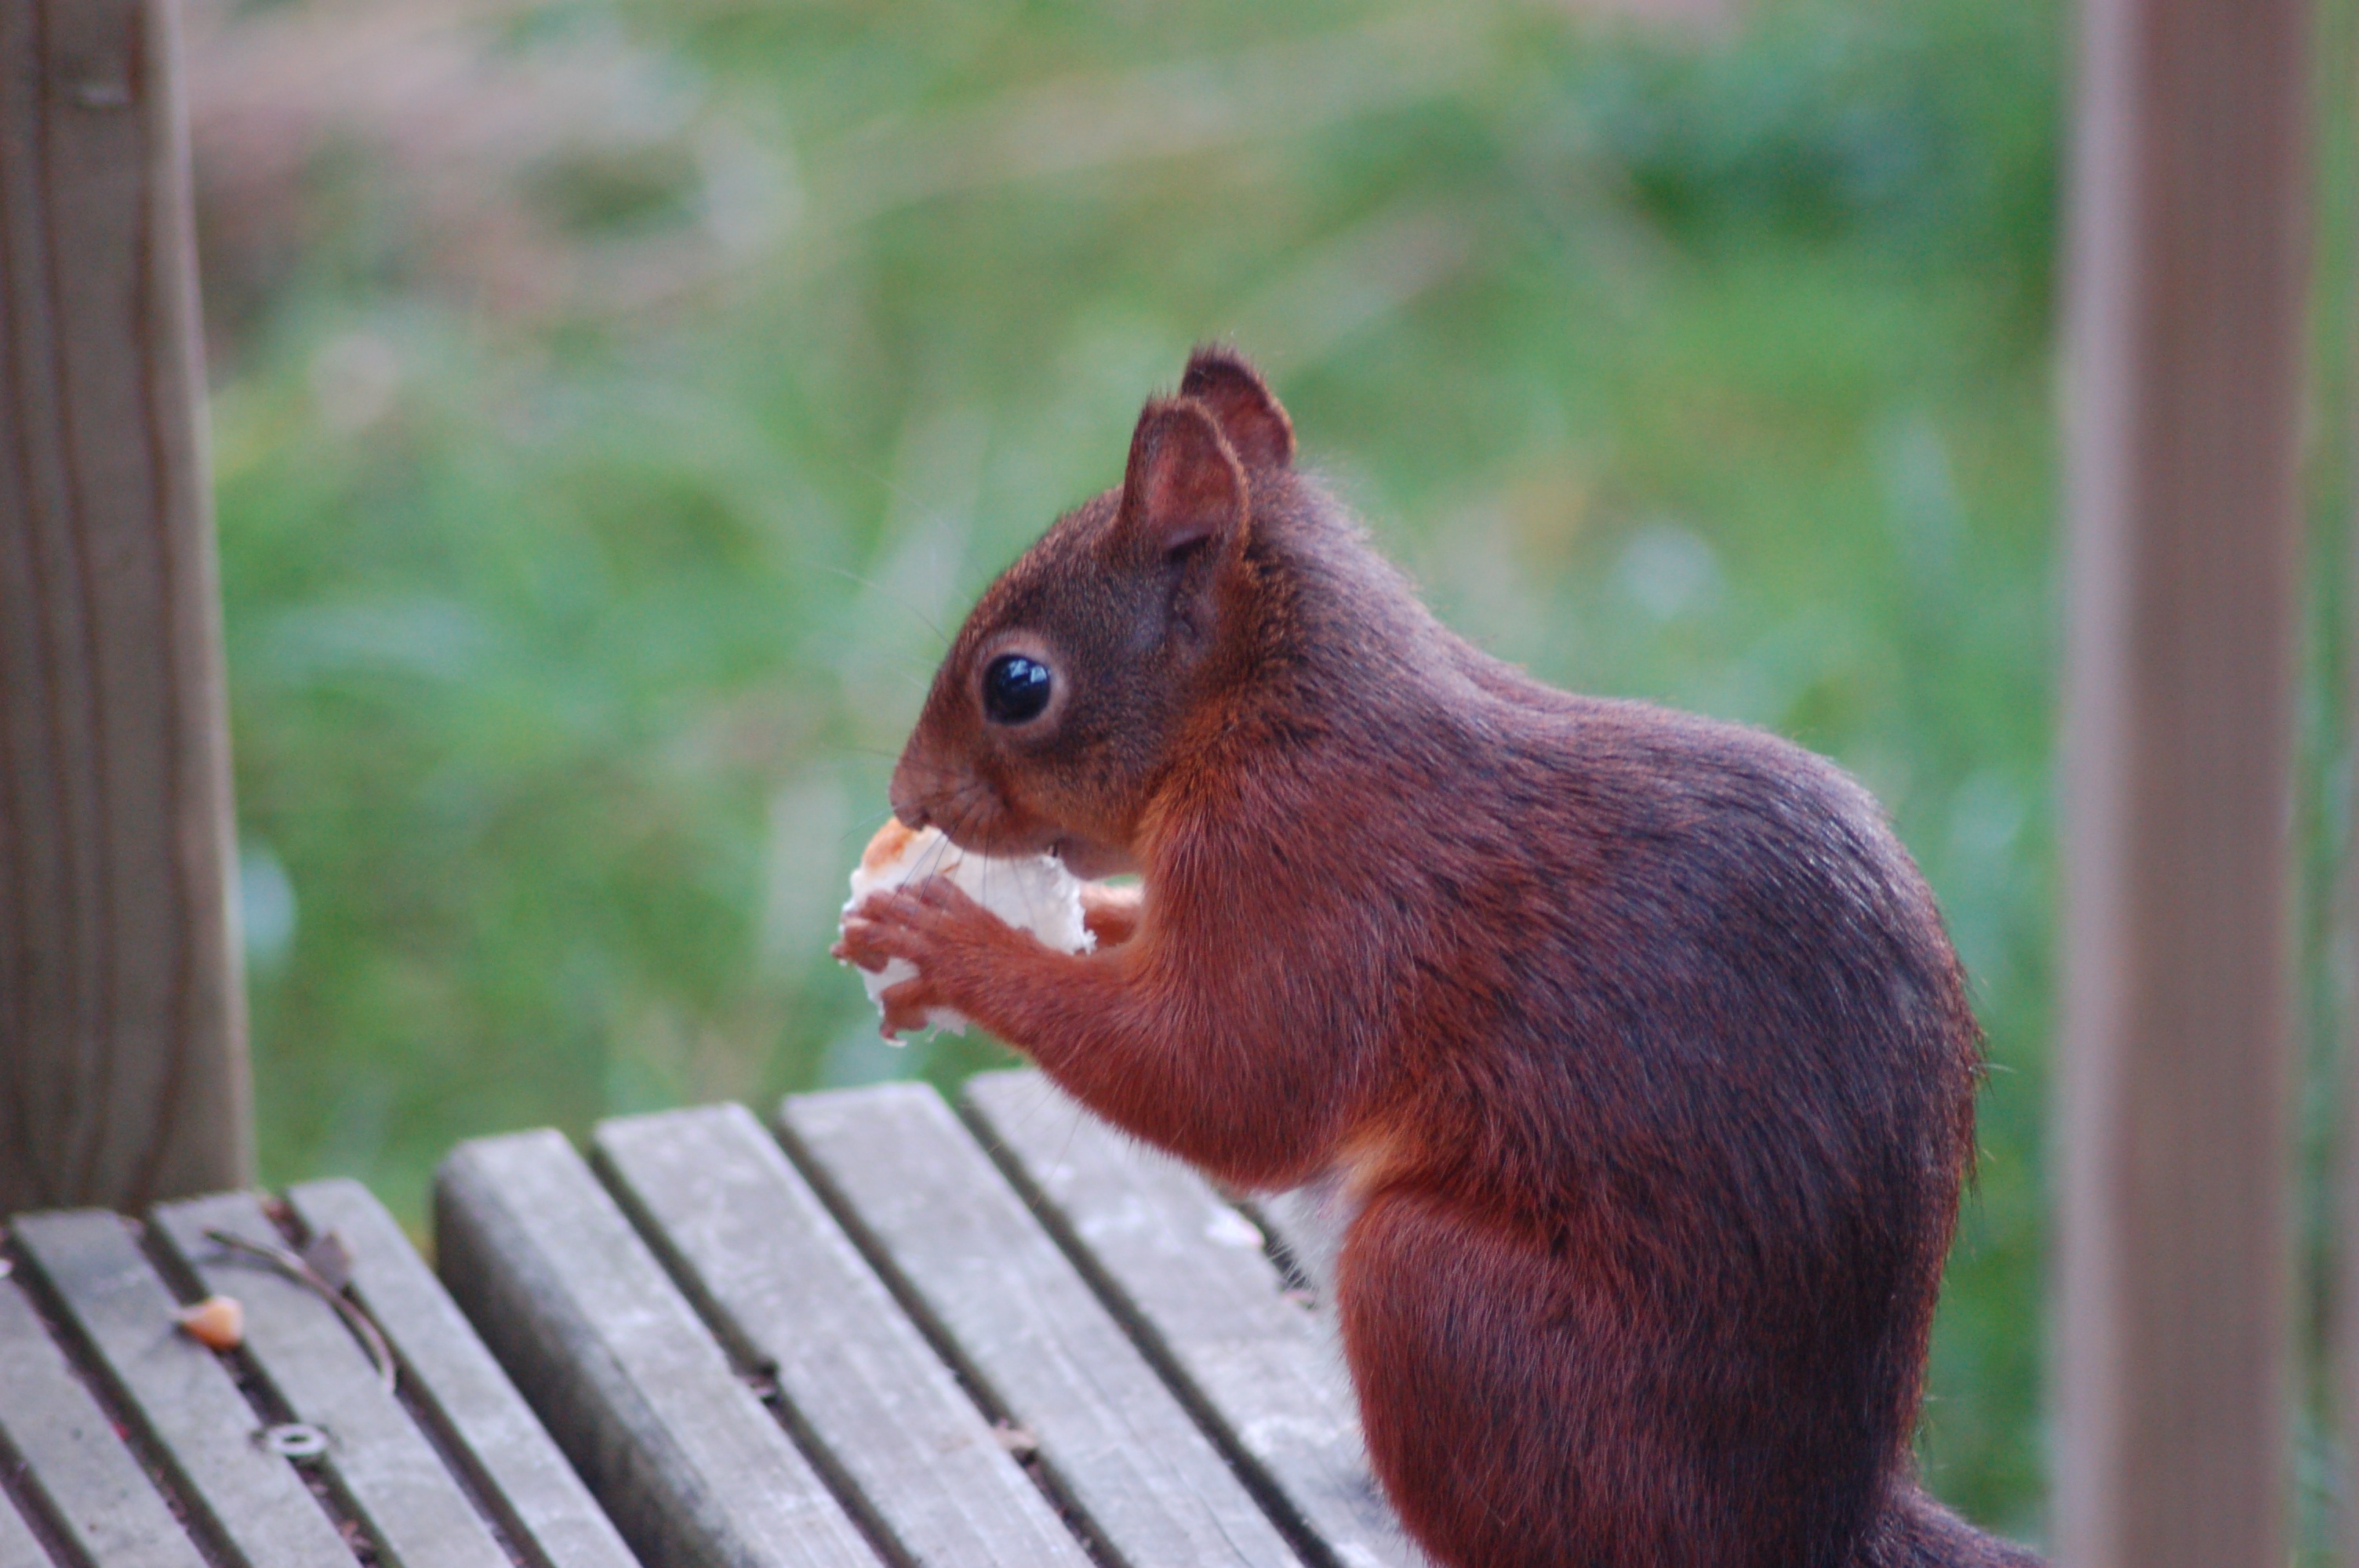
animal, cute, wildlife, food, mammal, squirrel, rodent, fauna, whiskers, vertebrate, fox squirrel